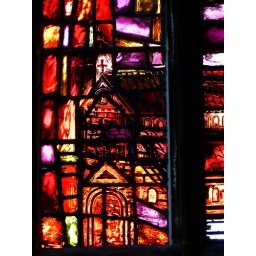
Detail of one of the stained glass windows in Manchester cathedral.